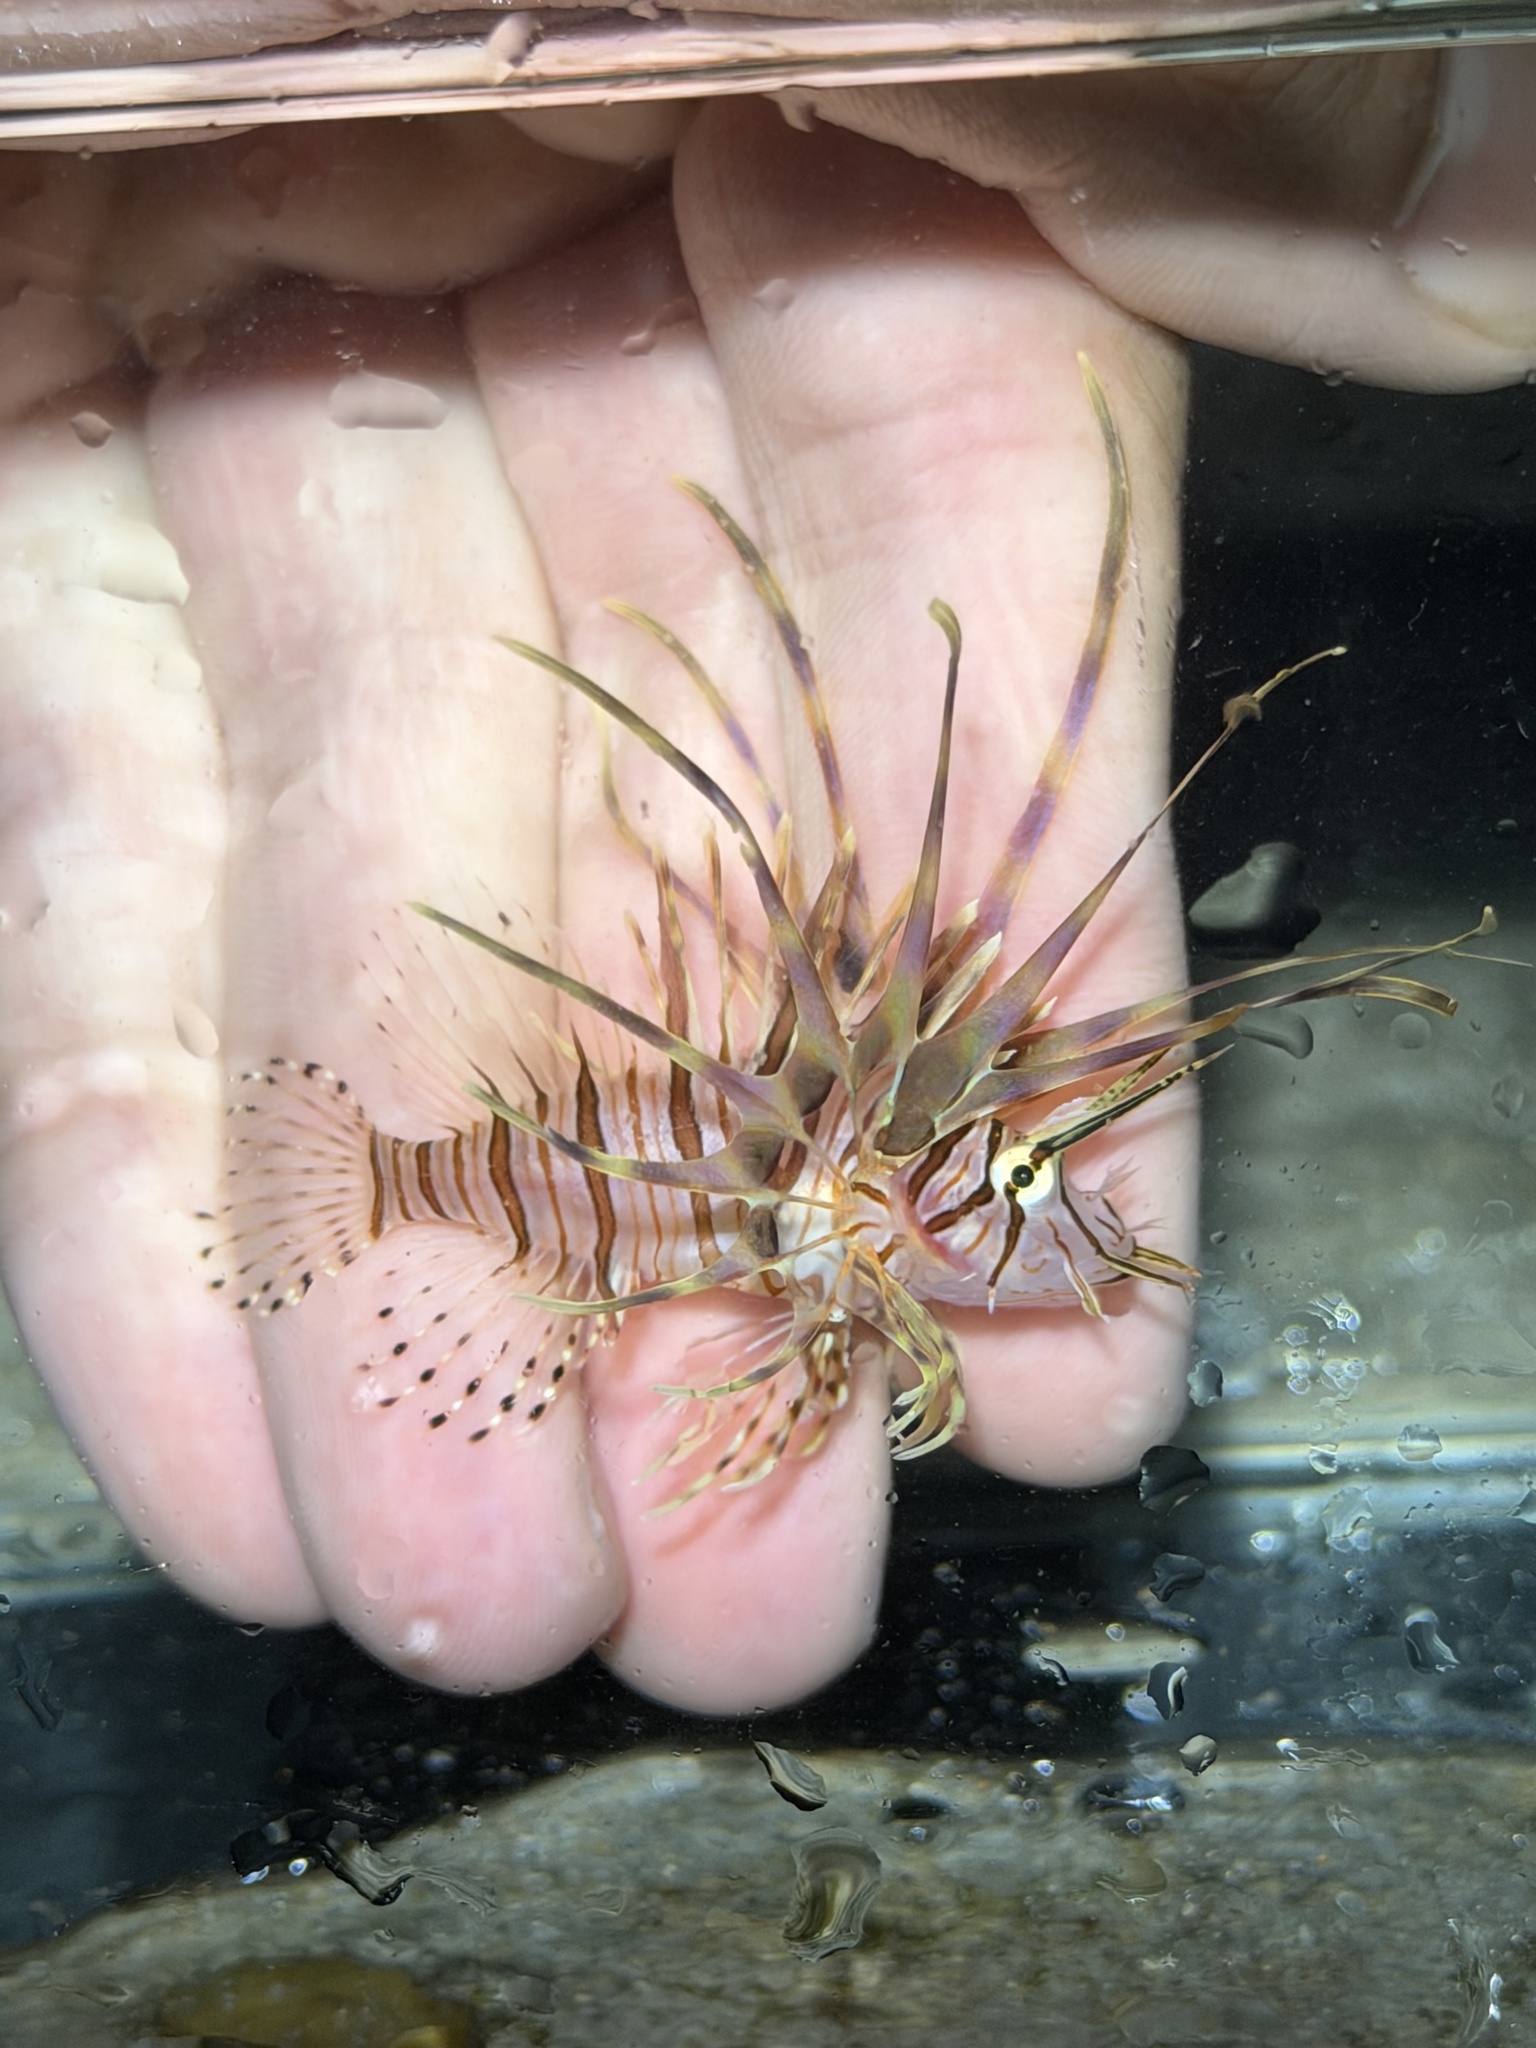
Pterois volitans (Red Lionfish)